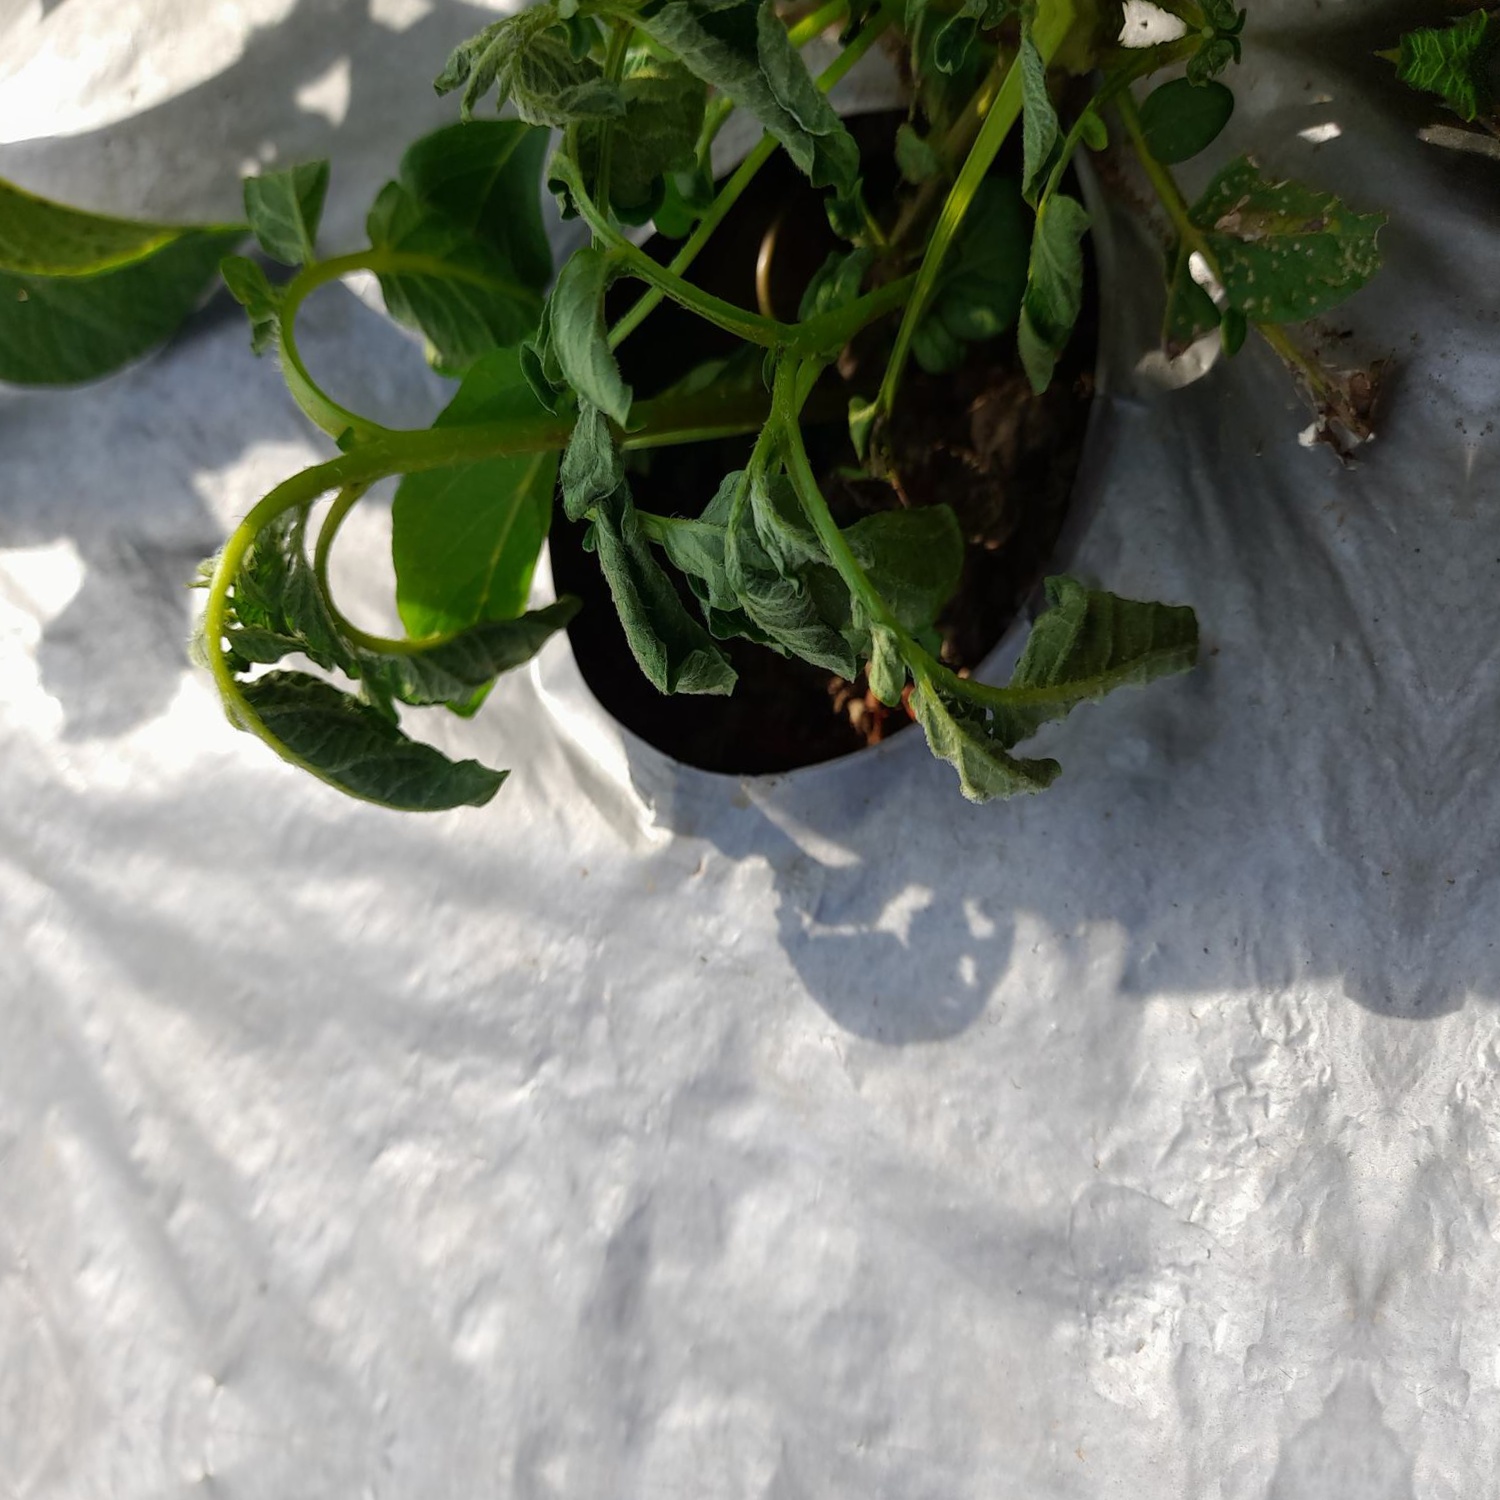
Etiqueta: Pudricion_Parda